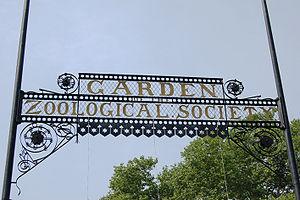
Le Zoo de Philadelphie est un parc zoologique américain situé en Pennsylvanie, à Philadelphie, sur la rive ouest de la rivière Schuylkill. Inauguré en 1859, mais ouvert au public le 1ᵉʳ juillet 1874, un délai dû à la Guerre de Sécession qui éclate alors, il est le premier zoo créé aux États-Unis.